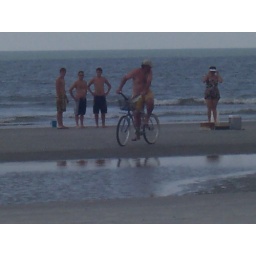
in the bike basket